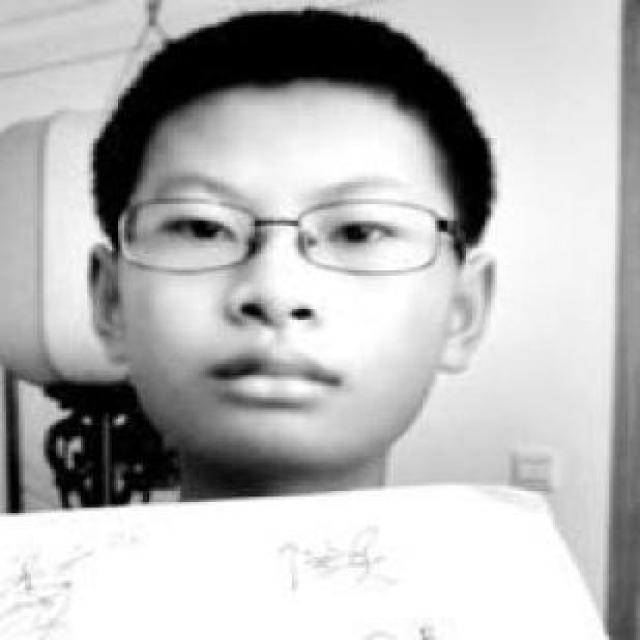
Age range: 0-12